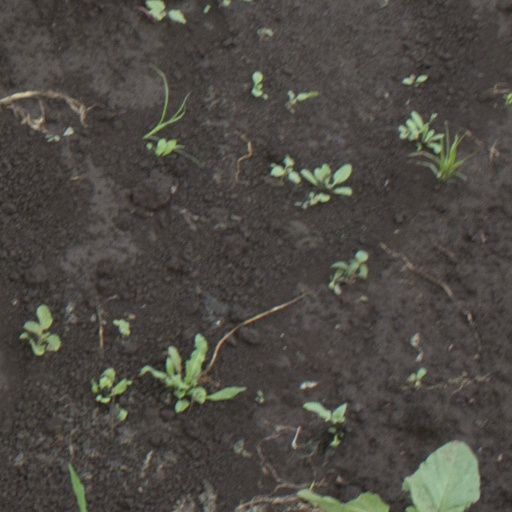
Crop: soybean